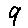
Label: 9